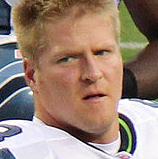
Age: 26